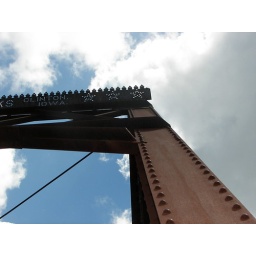
Here's a bridge i found in the middle of nowhere on a road called Middle Bar Road. beautiful area.